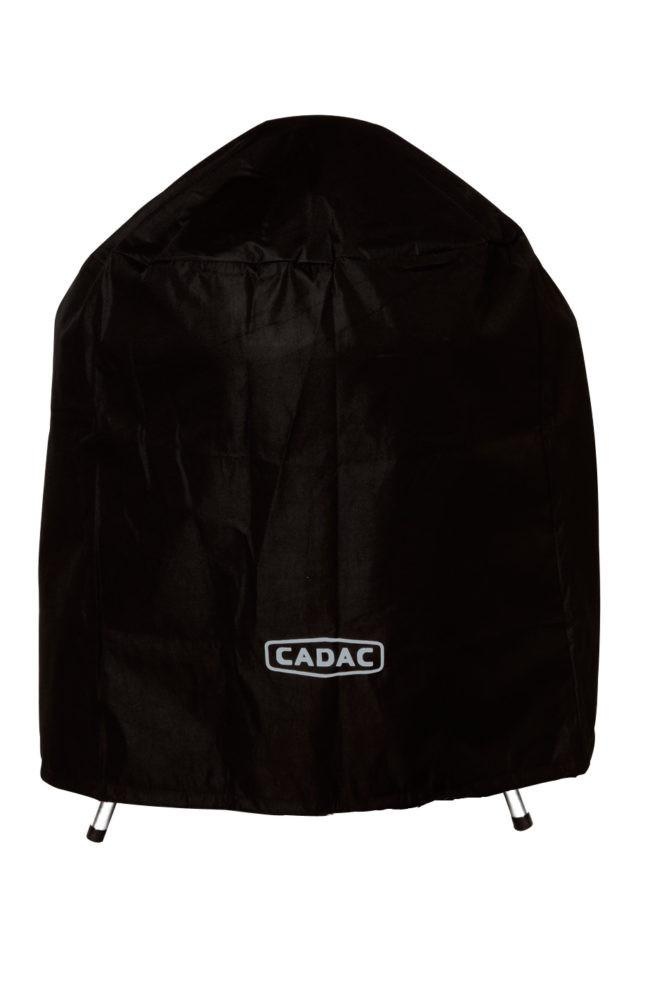
Cadac BBQ Cover 50 - Fits Carri Chef 50 & Braai Ranges
Description Extend the life and maintain the condition of your BBQ with a 47cm, nylon weather resistant BBQ cover with drawstring closures to help keep the cover secure on windy days. Fits Carri Chef 50 & Braai Ranges as well as similarly sized BBQs from other manufacturers SKU : 8626 Features 47cm Weatherproof Cover Nylon BBQ Cover Drawstring Closures Extend the life and maintain the condition of your BBQ Fits Carri Chef 50 & Braai Ranges as well as similarly sized BBQs from other manufacturers
Brand: Cadac
Category: Home & Garden > Kitchen & Dining > Kitchen Appliance Accessories > Outdoor Grill Accessories > Outdoor Grill Covers